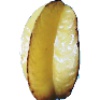
Label: Carambula 1